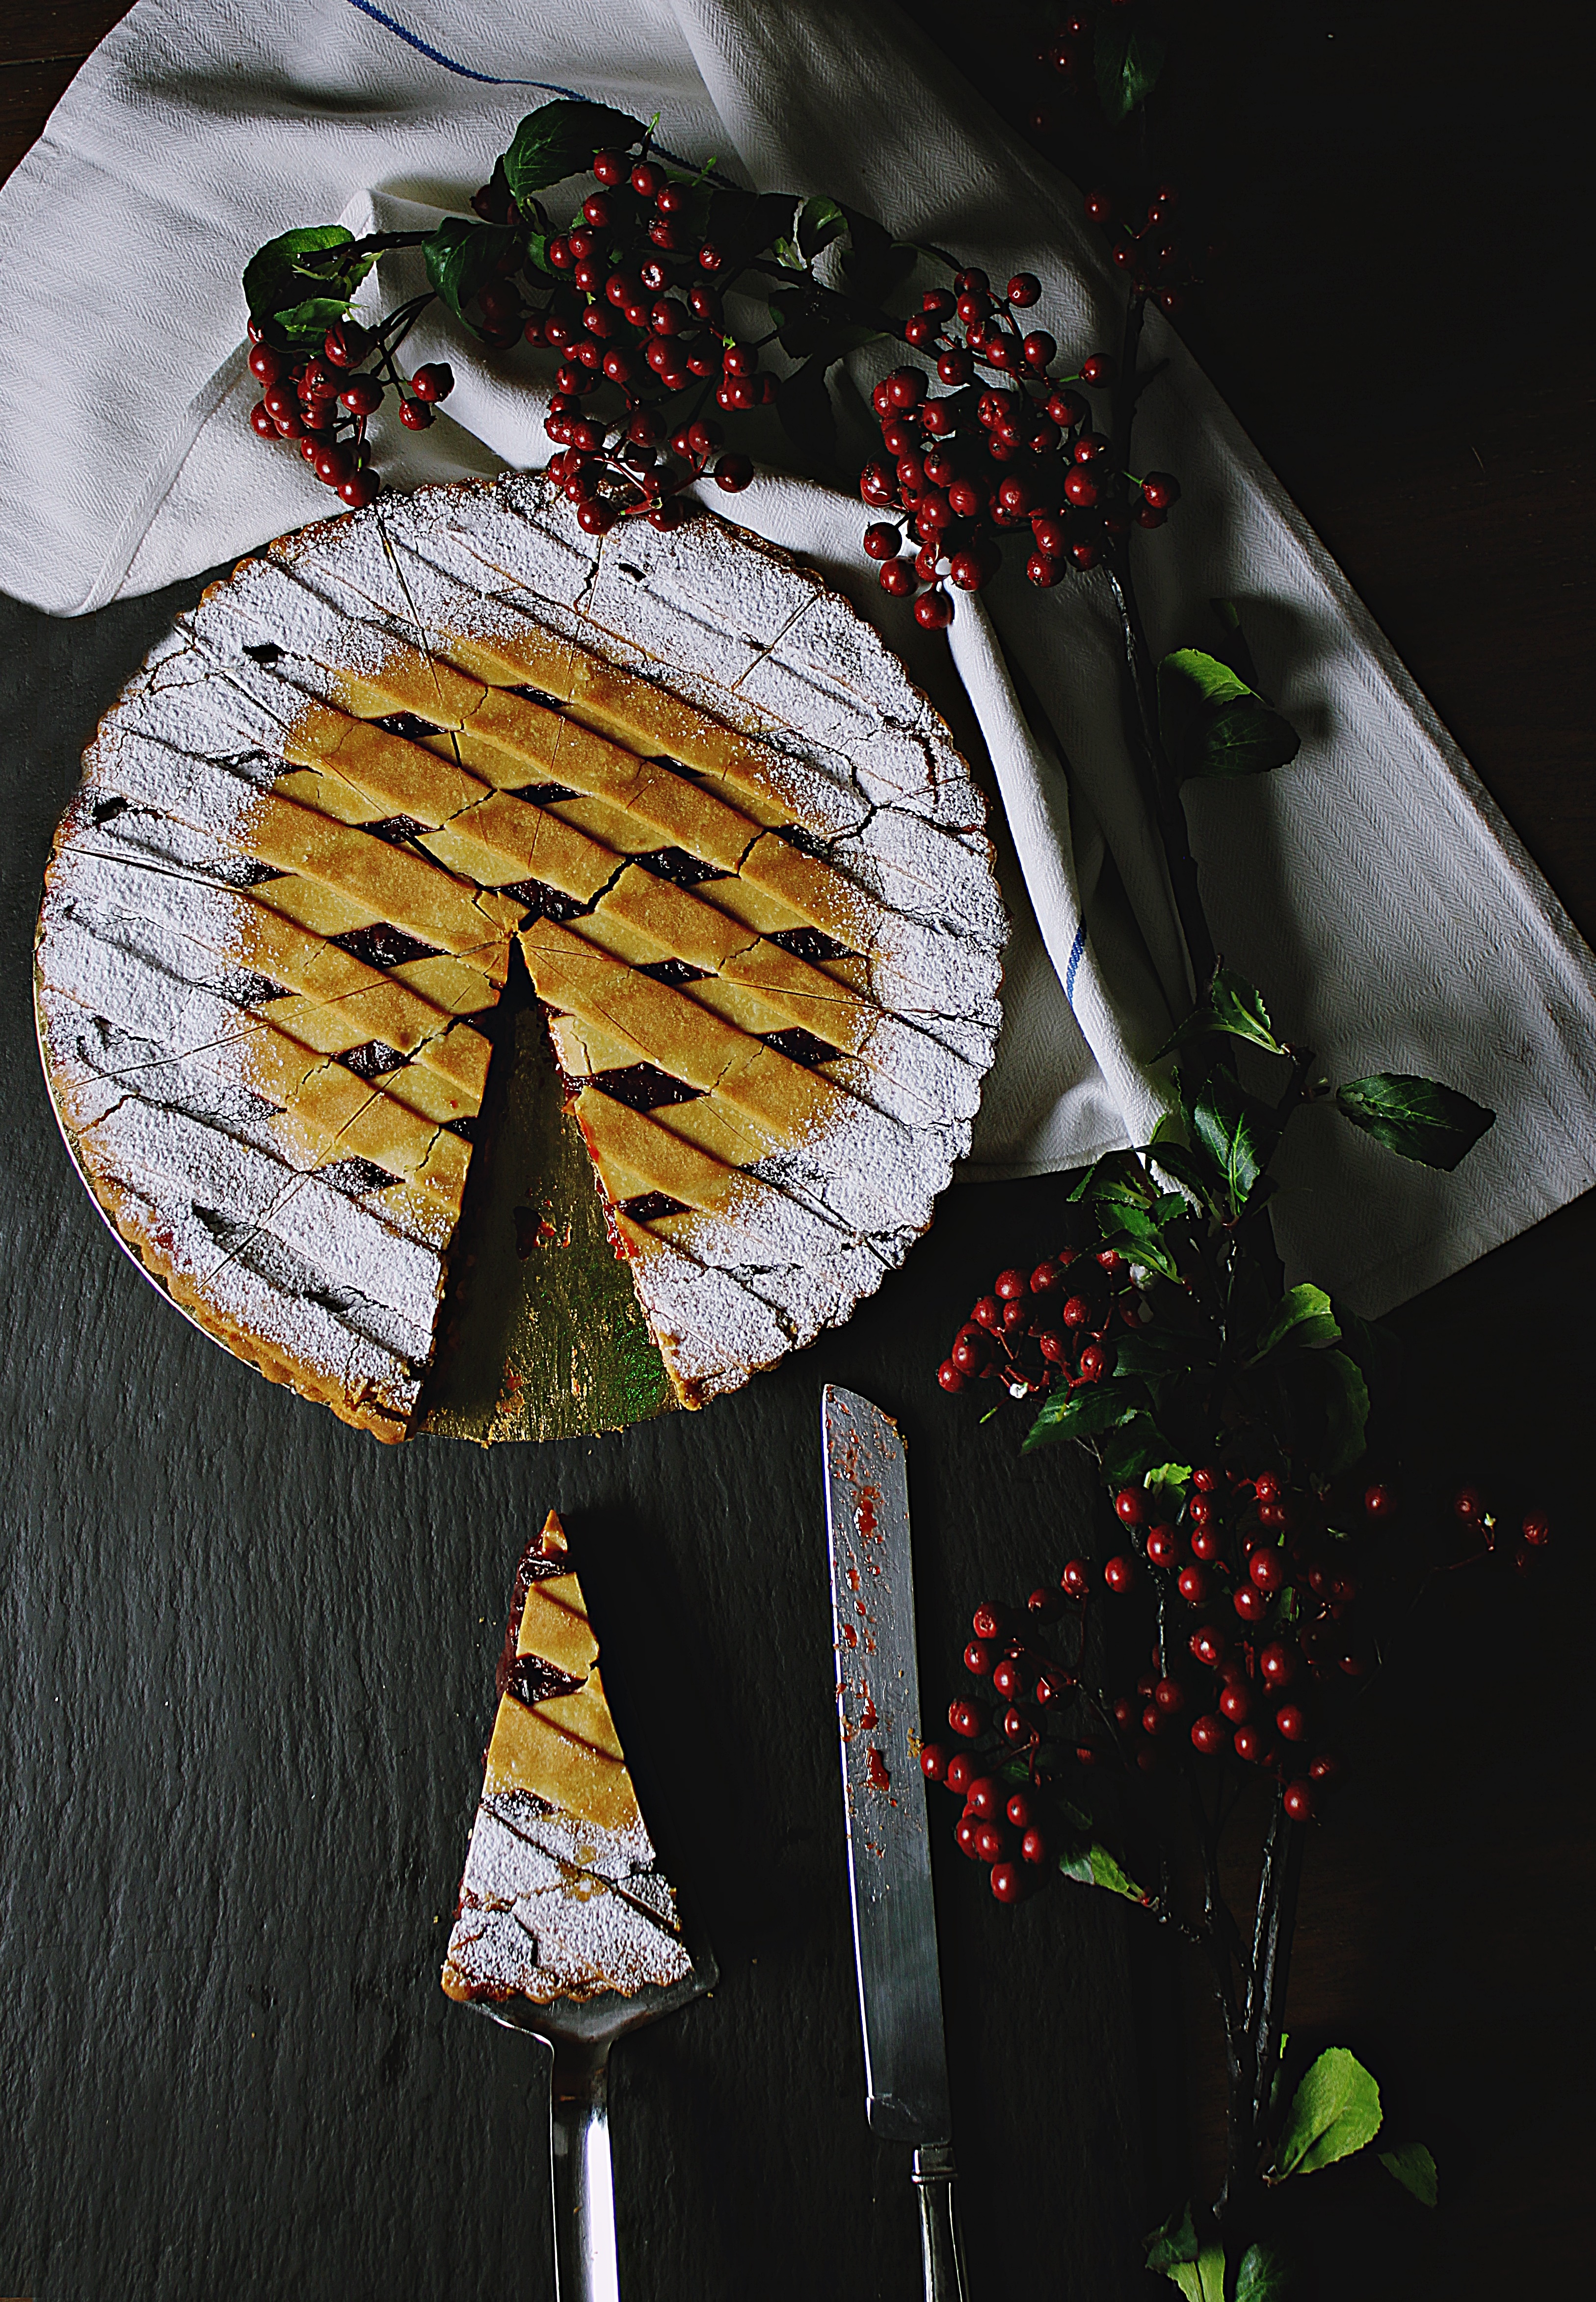
table, leaf, flower, food, green, red, color, christmas, dessert, pie, cherry pie, christmas decoration, art